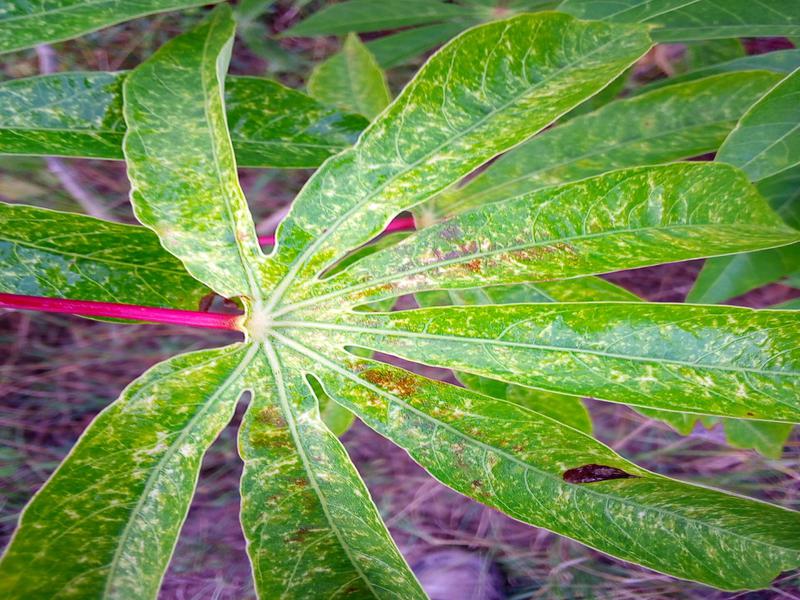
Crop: cassava
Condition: green_mottle